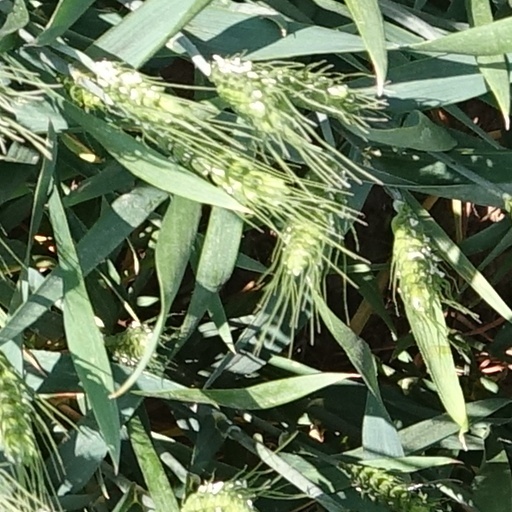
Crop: wheat